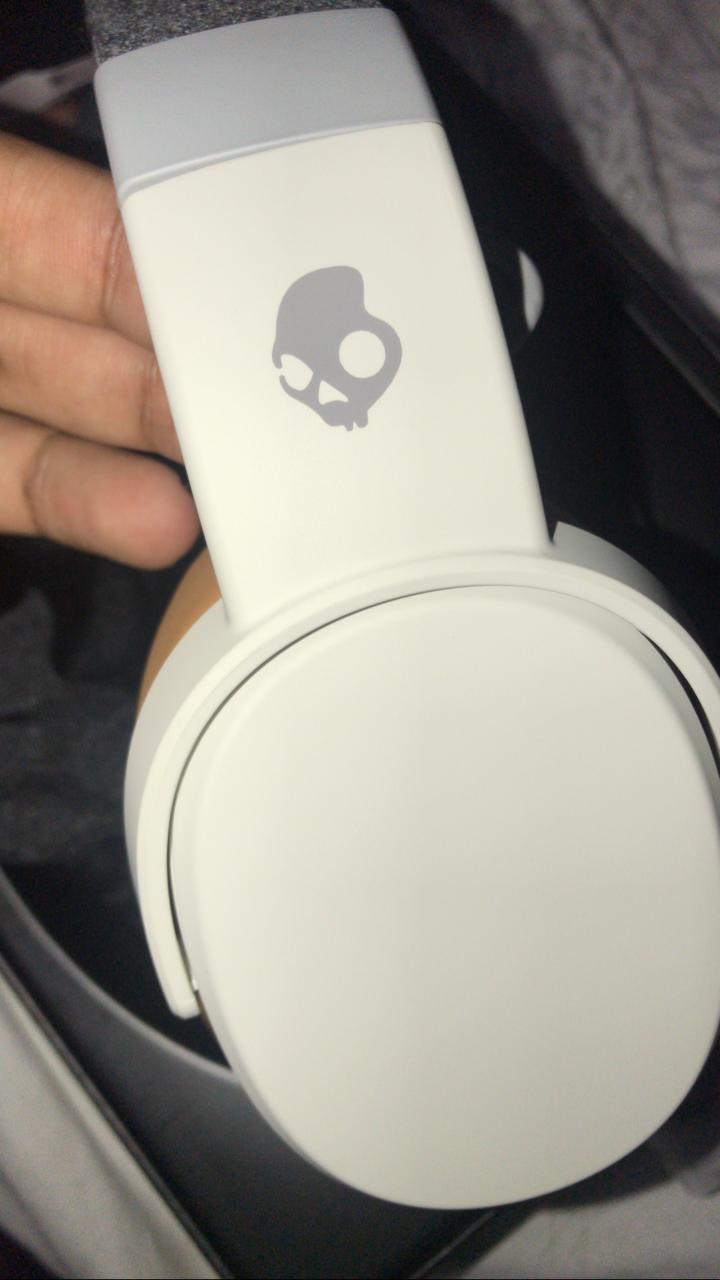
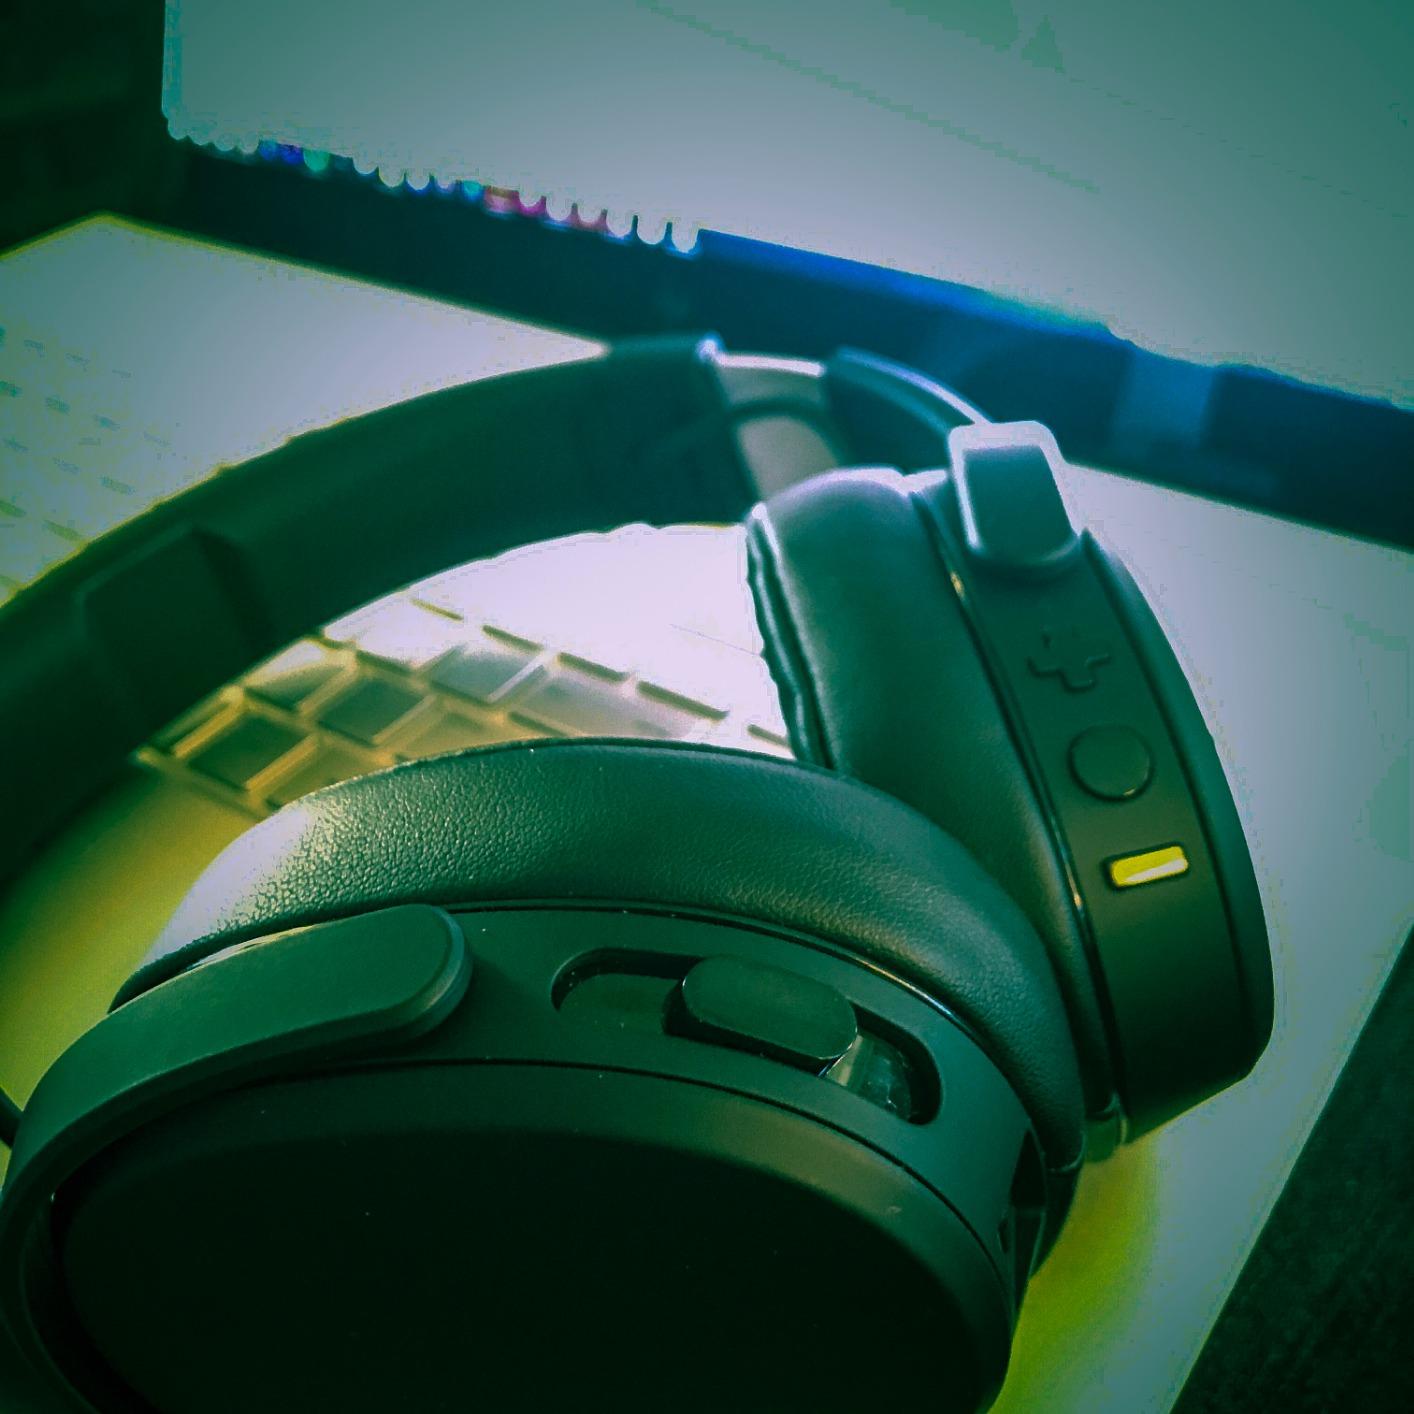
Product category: headphones
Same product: no